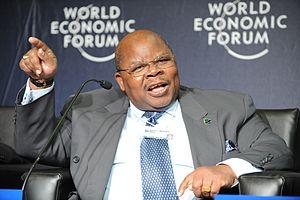
Benjamin William Mkapa, né le 12 novembre 1938 à Masasi dans la région de Mtwara en Tanzanie et mort le 23 juillet 2020 à Dar es Salam, a été le président de la République unie de Tanzanie de 1995 à 2005.